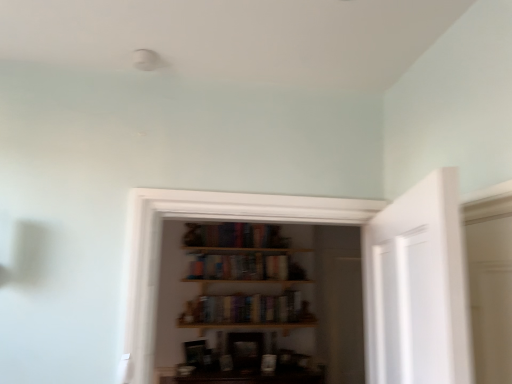
Question: Locate a point on the hardcover books at center, the 2th book when ordered from top to bottom. Your answer should be formatted as a tuple, i.e. [(x, y)], where the tuple contains the x and y coordinates of a point satisfying the conditions above. The coordinates should be rounded to three decimal places, indicating the absolute pixel location of the point in the image.
Answer: [(0.479, 0.805)]